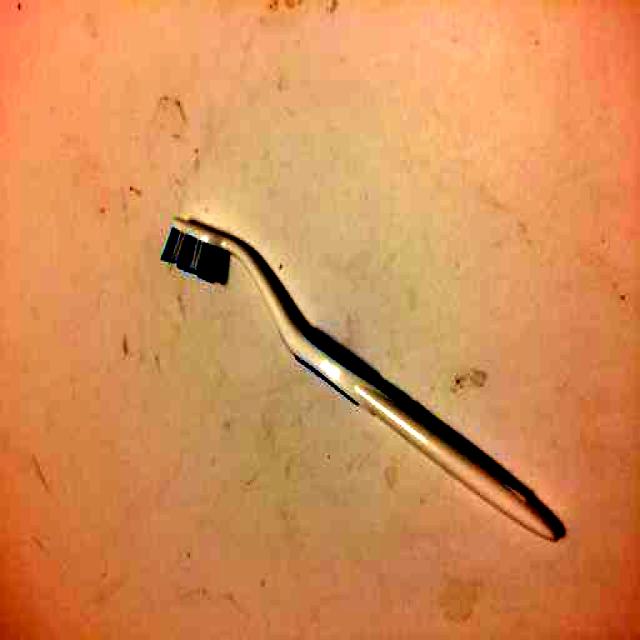
Label: Trash